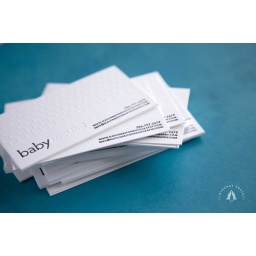
Letterpress printed in black and blind on 110# bright white cotton paper.